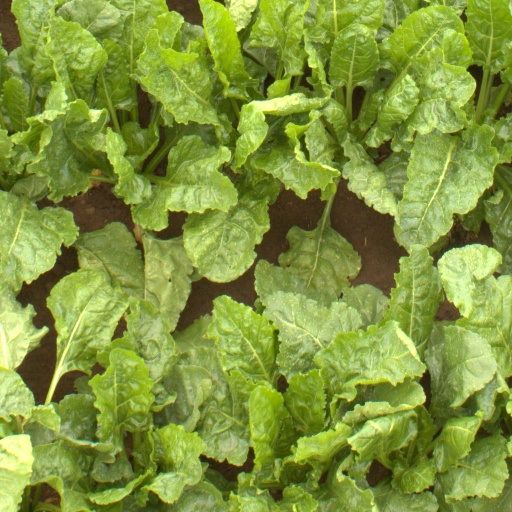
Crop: sugar beet